Church of San Giovanni in Valle

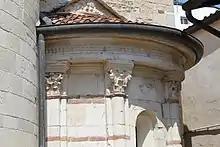
Detail of the north apse

The other two apses, made entirely of tuff, have no lesenes but feature a cornice with small arches, double lintels, surmounted by a sawtooth ornament and a finely carved frieze. The frieze of the central apse, in particular, features a number of hunting scenes including some dogs chasing prey and a hunter playing a horn, all sandwiched between an interlacing of flowers and striped leaves, sometimes open so that a pistil or pine cone can be glimpsed: a motif that can be found in other Veronese architecture of the same period. Both apses belong to the same construction phase of the church.